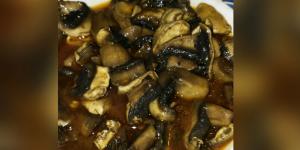
champinones salteados con vino blanco